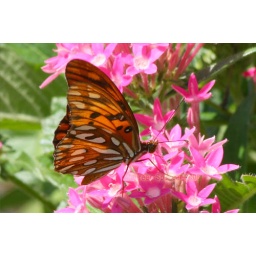
The butterflies are attracted to the colourful flowers in Hope Gardens.